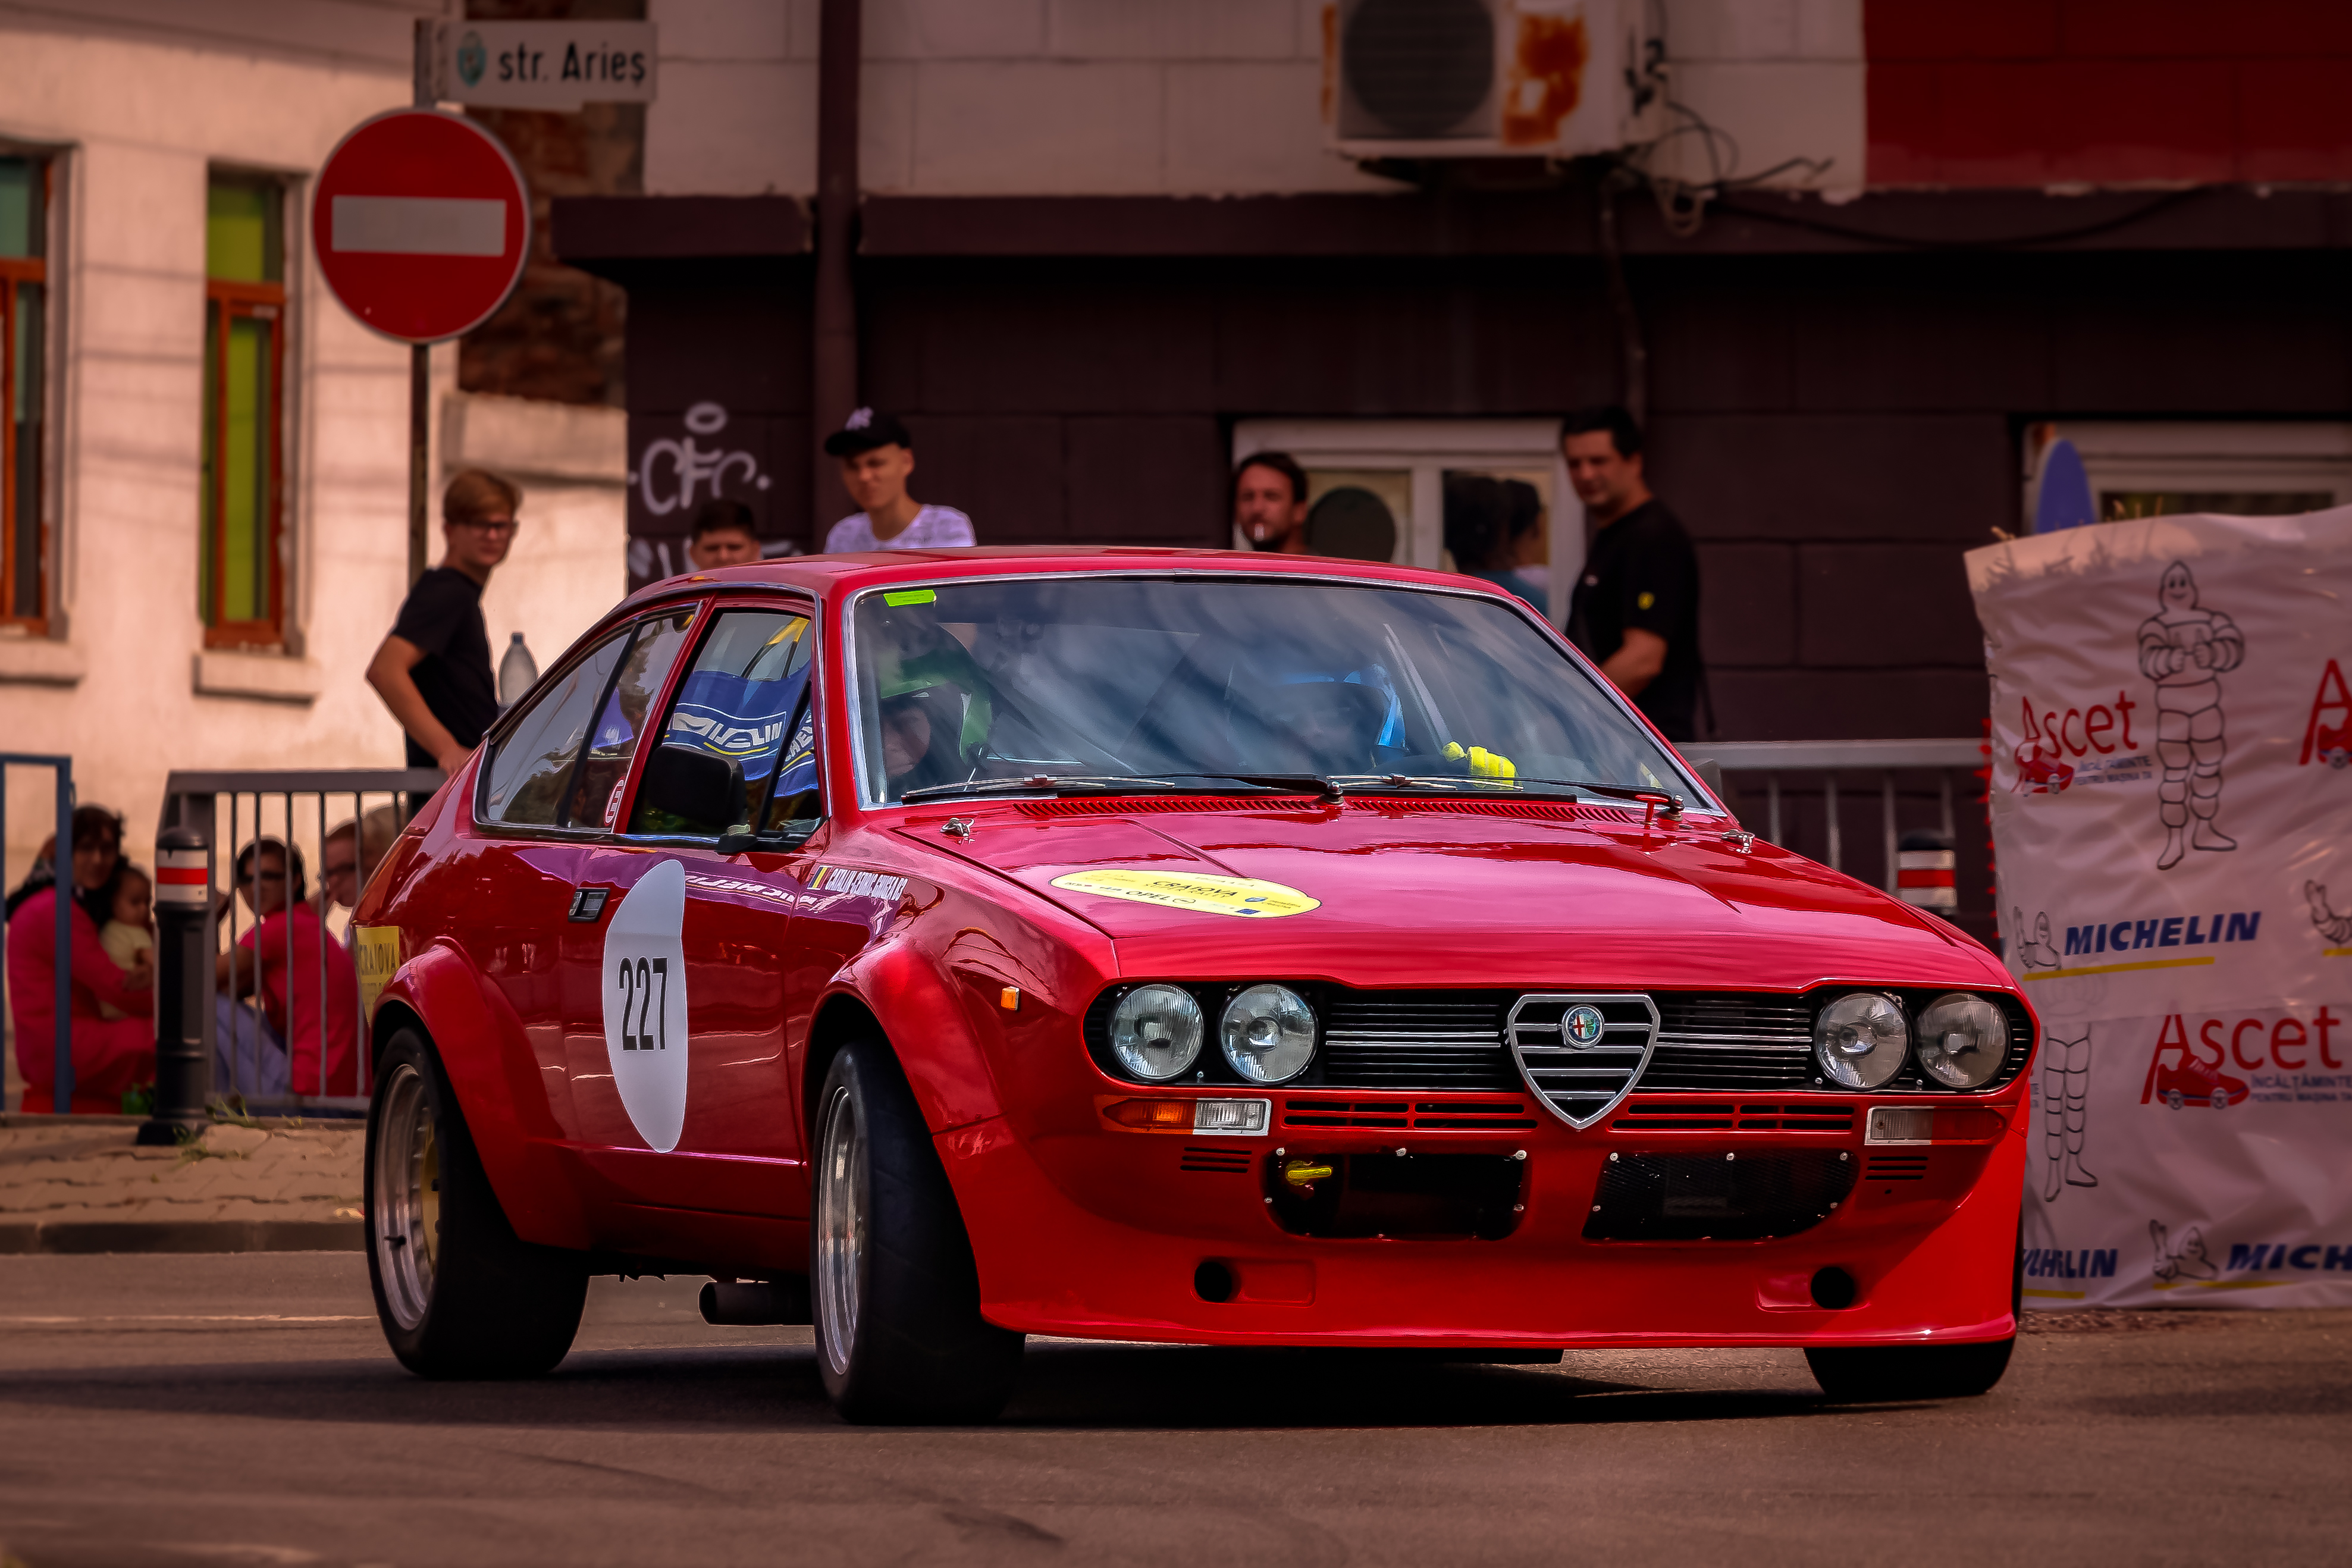
car, land vehicle, vehicle, Regularity rally, alfa romeo, coupe, executive car, motorsport, Alfa romeo alfasud, racing, Alfa romeo alfetta, automotive design, touring car racing, sedan, auto racing, classic car, sports car, rallying, compact car, rim, hatchback, family car